General Motors M platform

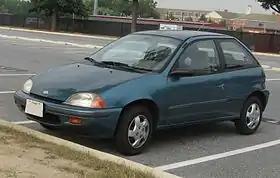
Geo Metro

The GM M platform was the designation used by General Motors for the platform that underpinned the first, second and third generation Suzuki Cultus and its offspring.